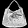
Label: Bag